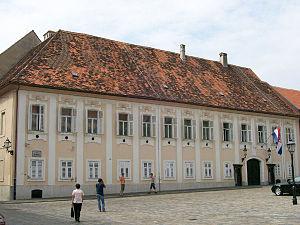
Le Gouvernement de la République de Croatie est dirigé par le Premier ministre.